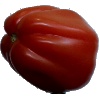
Label: Tomato Heart 1